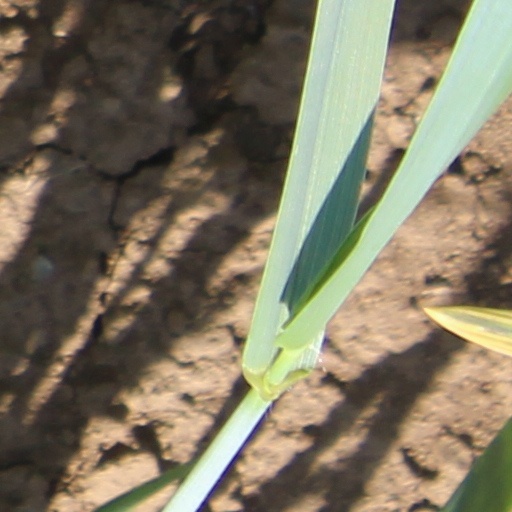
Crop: wheat